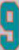
Number: 9